Hiroshige II

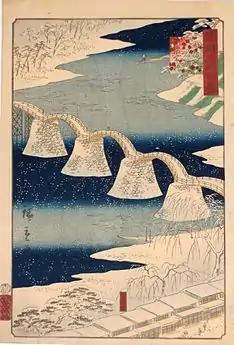
"Suō Iwakuni", woodblock print, 1859, from the series "One Hundred Views of Japan"

Born Suzuki Chinpei in 1826, it is said that he was born to a fireman, as was his master Hiroshige to whom he became apprenticed under the name Shigenobu at an unknown age. His earliest known work is the illustrations for a book called "Twenty-four Paragons of Japan and China" from 1849.